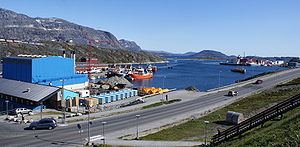
Nuuk Havn
Nuuk havn, 2010
"Nuuk havn er den største havn i Grønland. Havnen er placeret i den sydøstlige del af hovedstaden Nuuk og kaldes også ""Atlanthavnen"". Sejlads til og fra havnen er i perioder begrænset på grund af tidevand og is.